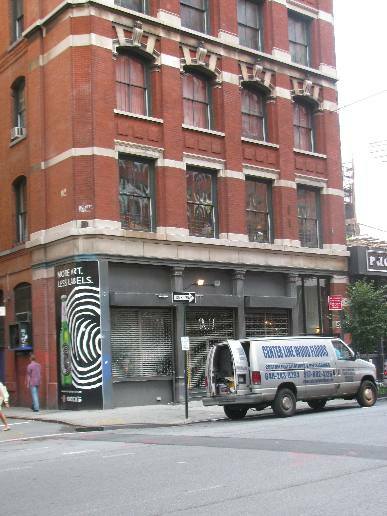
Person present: No